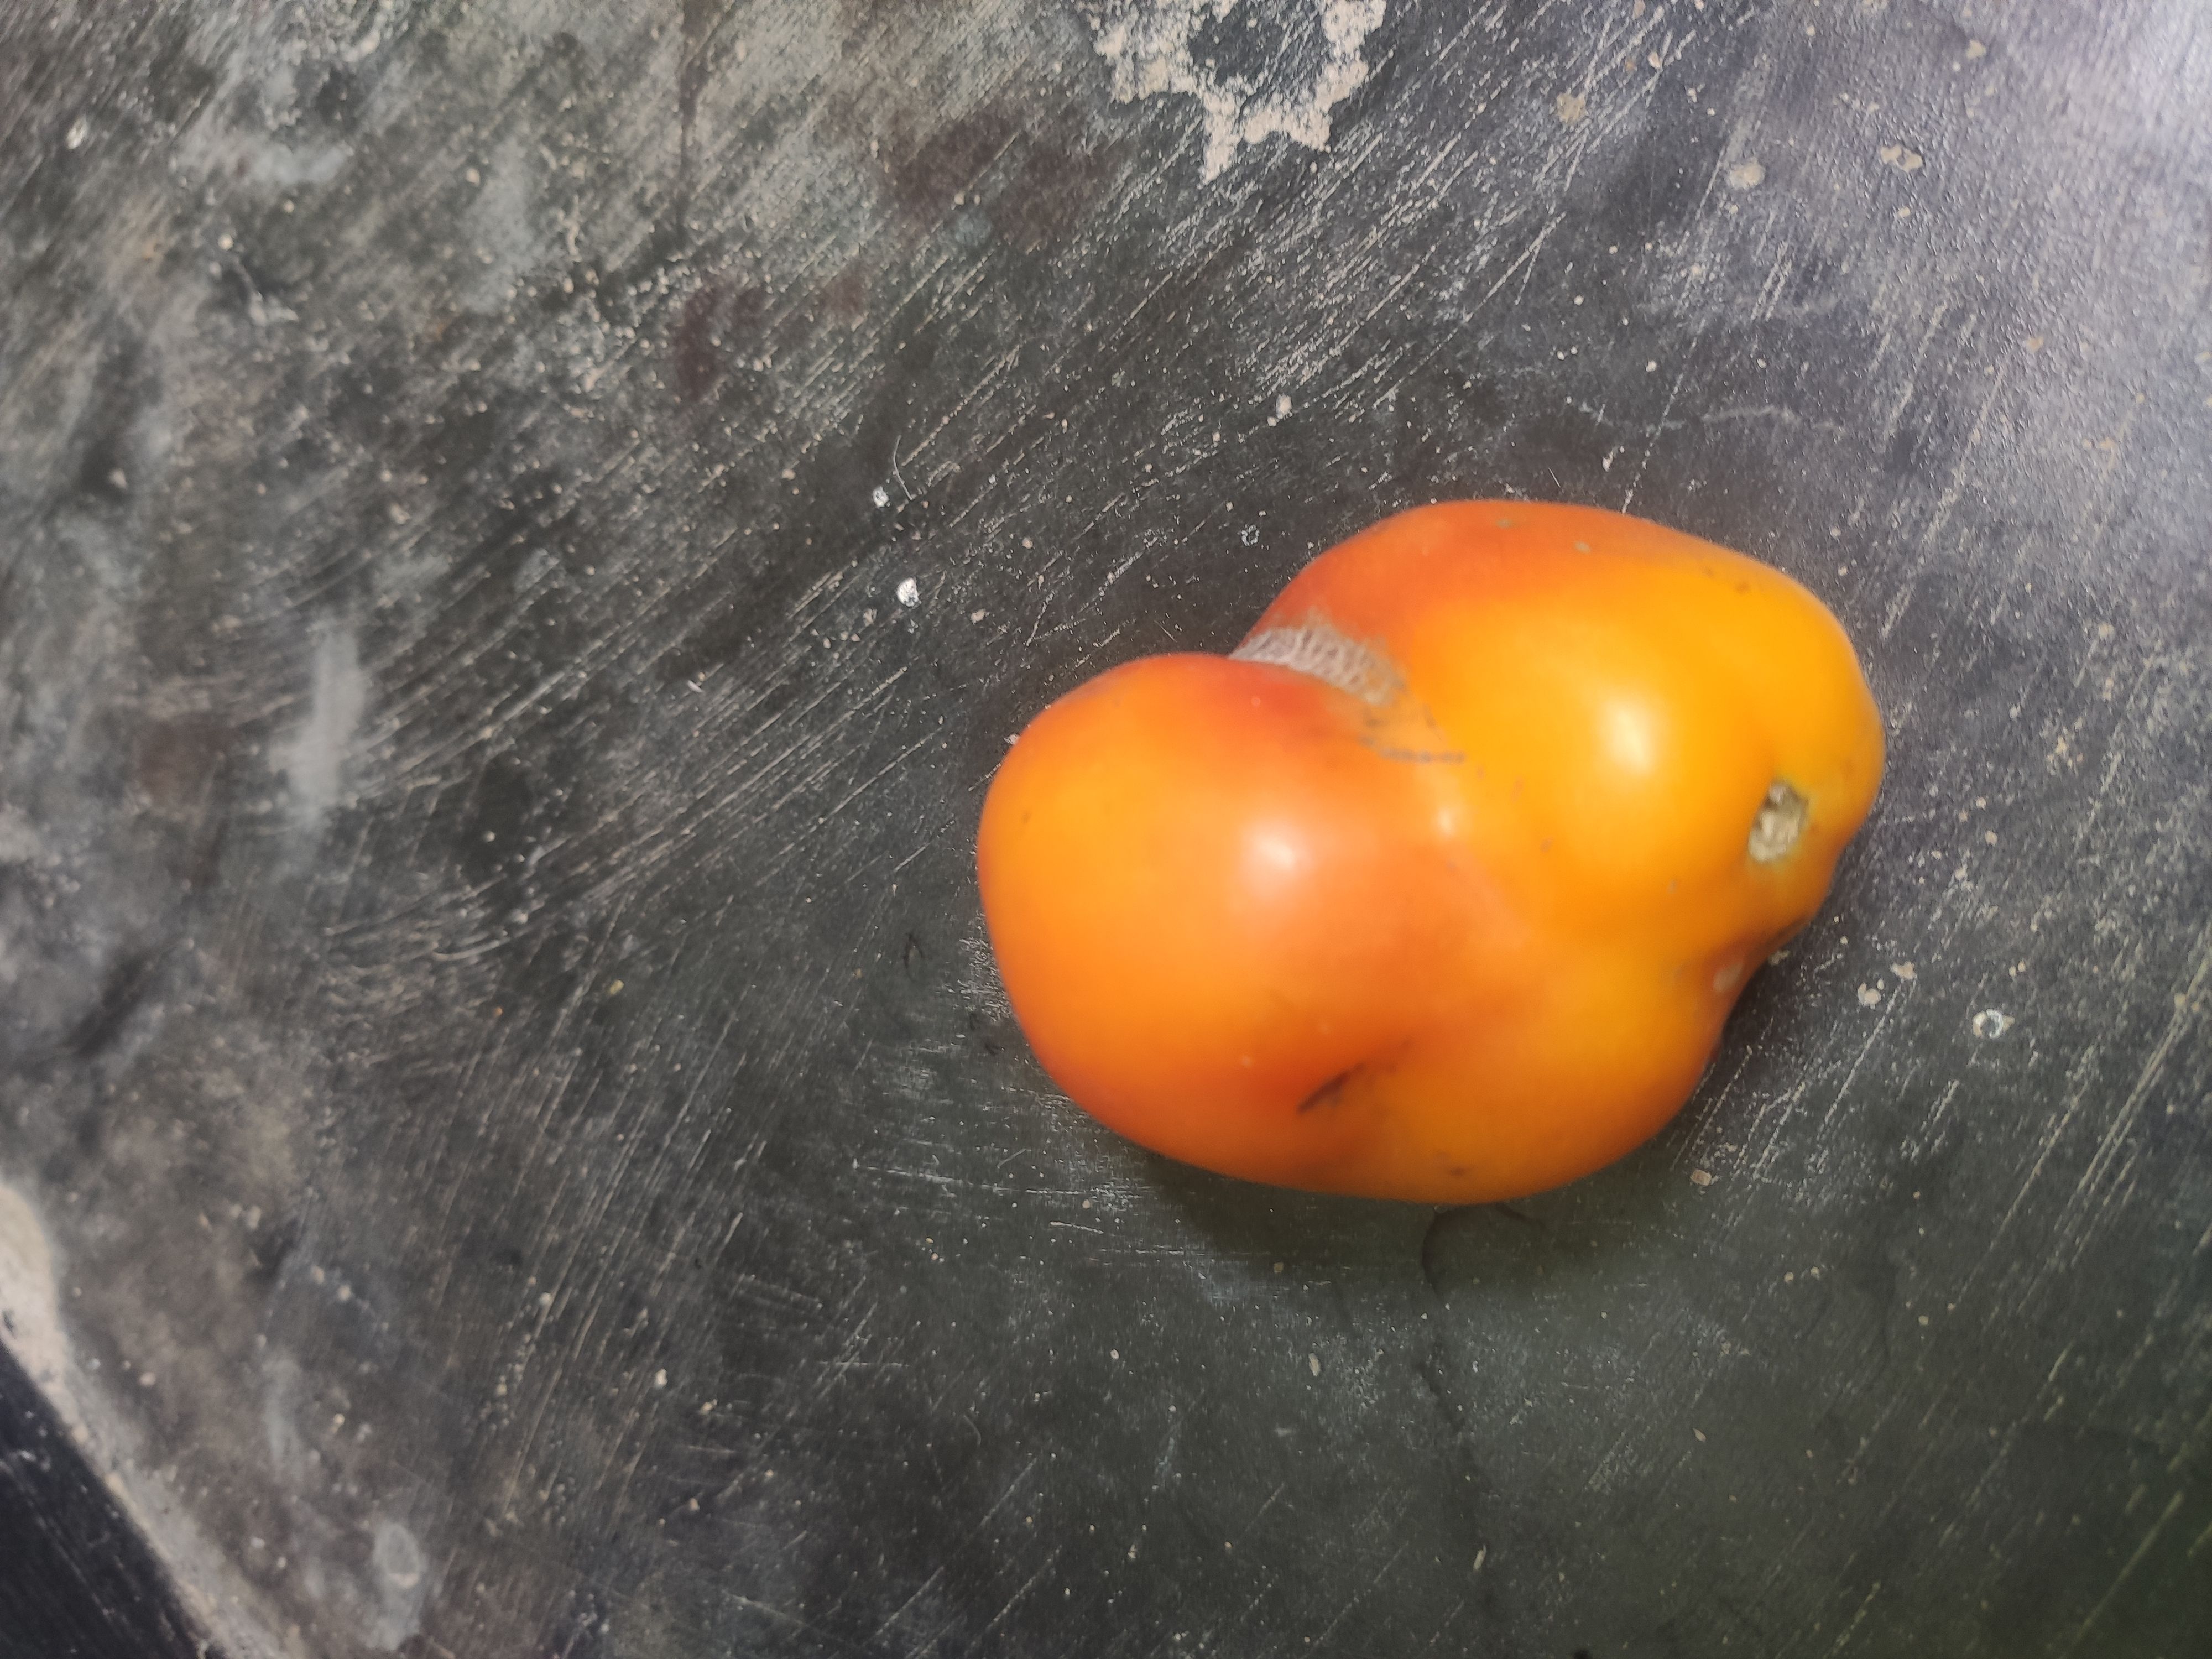
Fruit: tomatoes
Grade: 2nd-grade